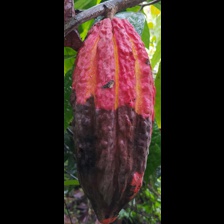
Label: phytophthora